Woodbridge Township, New Jersey

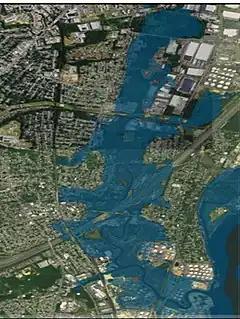
Woodbridge area inundated by Woodbridge River after Hurricane Sandy

, the township had a total of of roadways, of which were maintained by the municipality, by Middlesex County, by the New Jersey Department of Transportation and by the New Jersey Turnpike Authority.